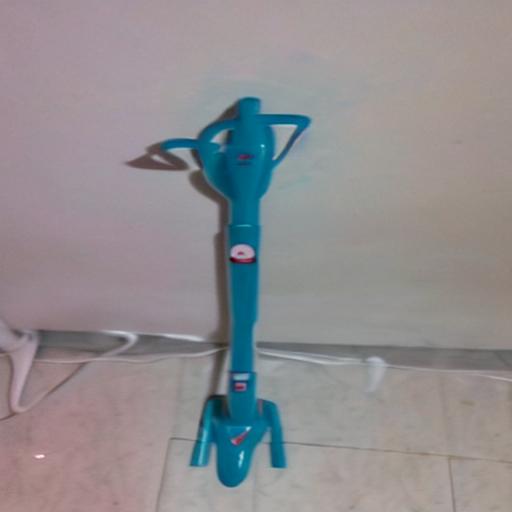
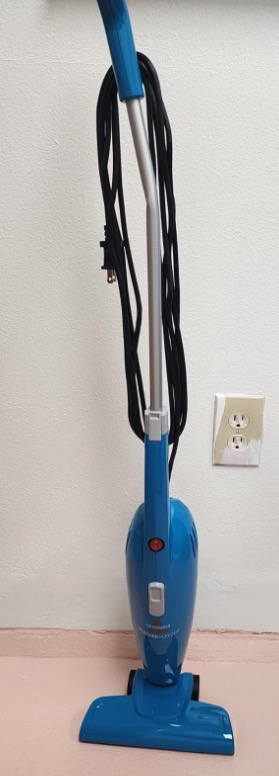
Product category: items_vacuum
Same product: no